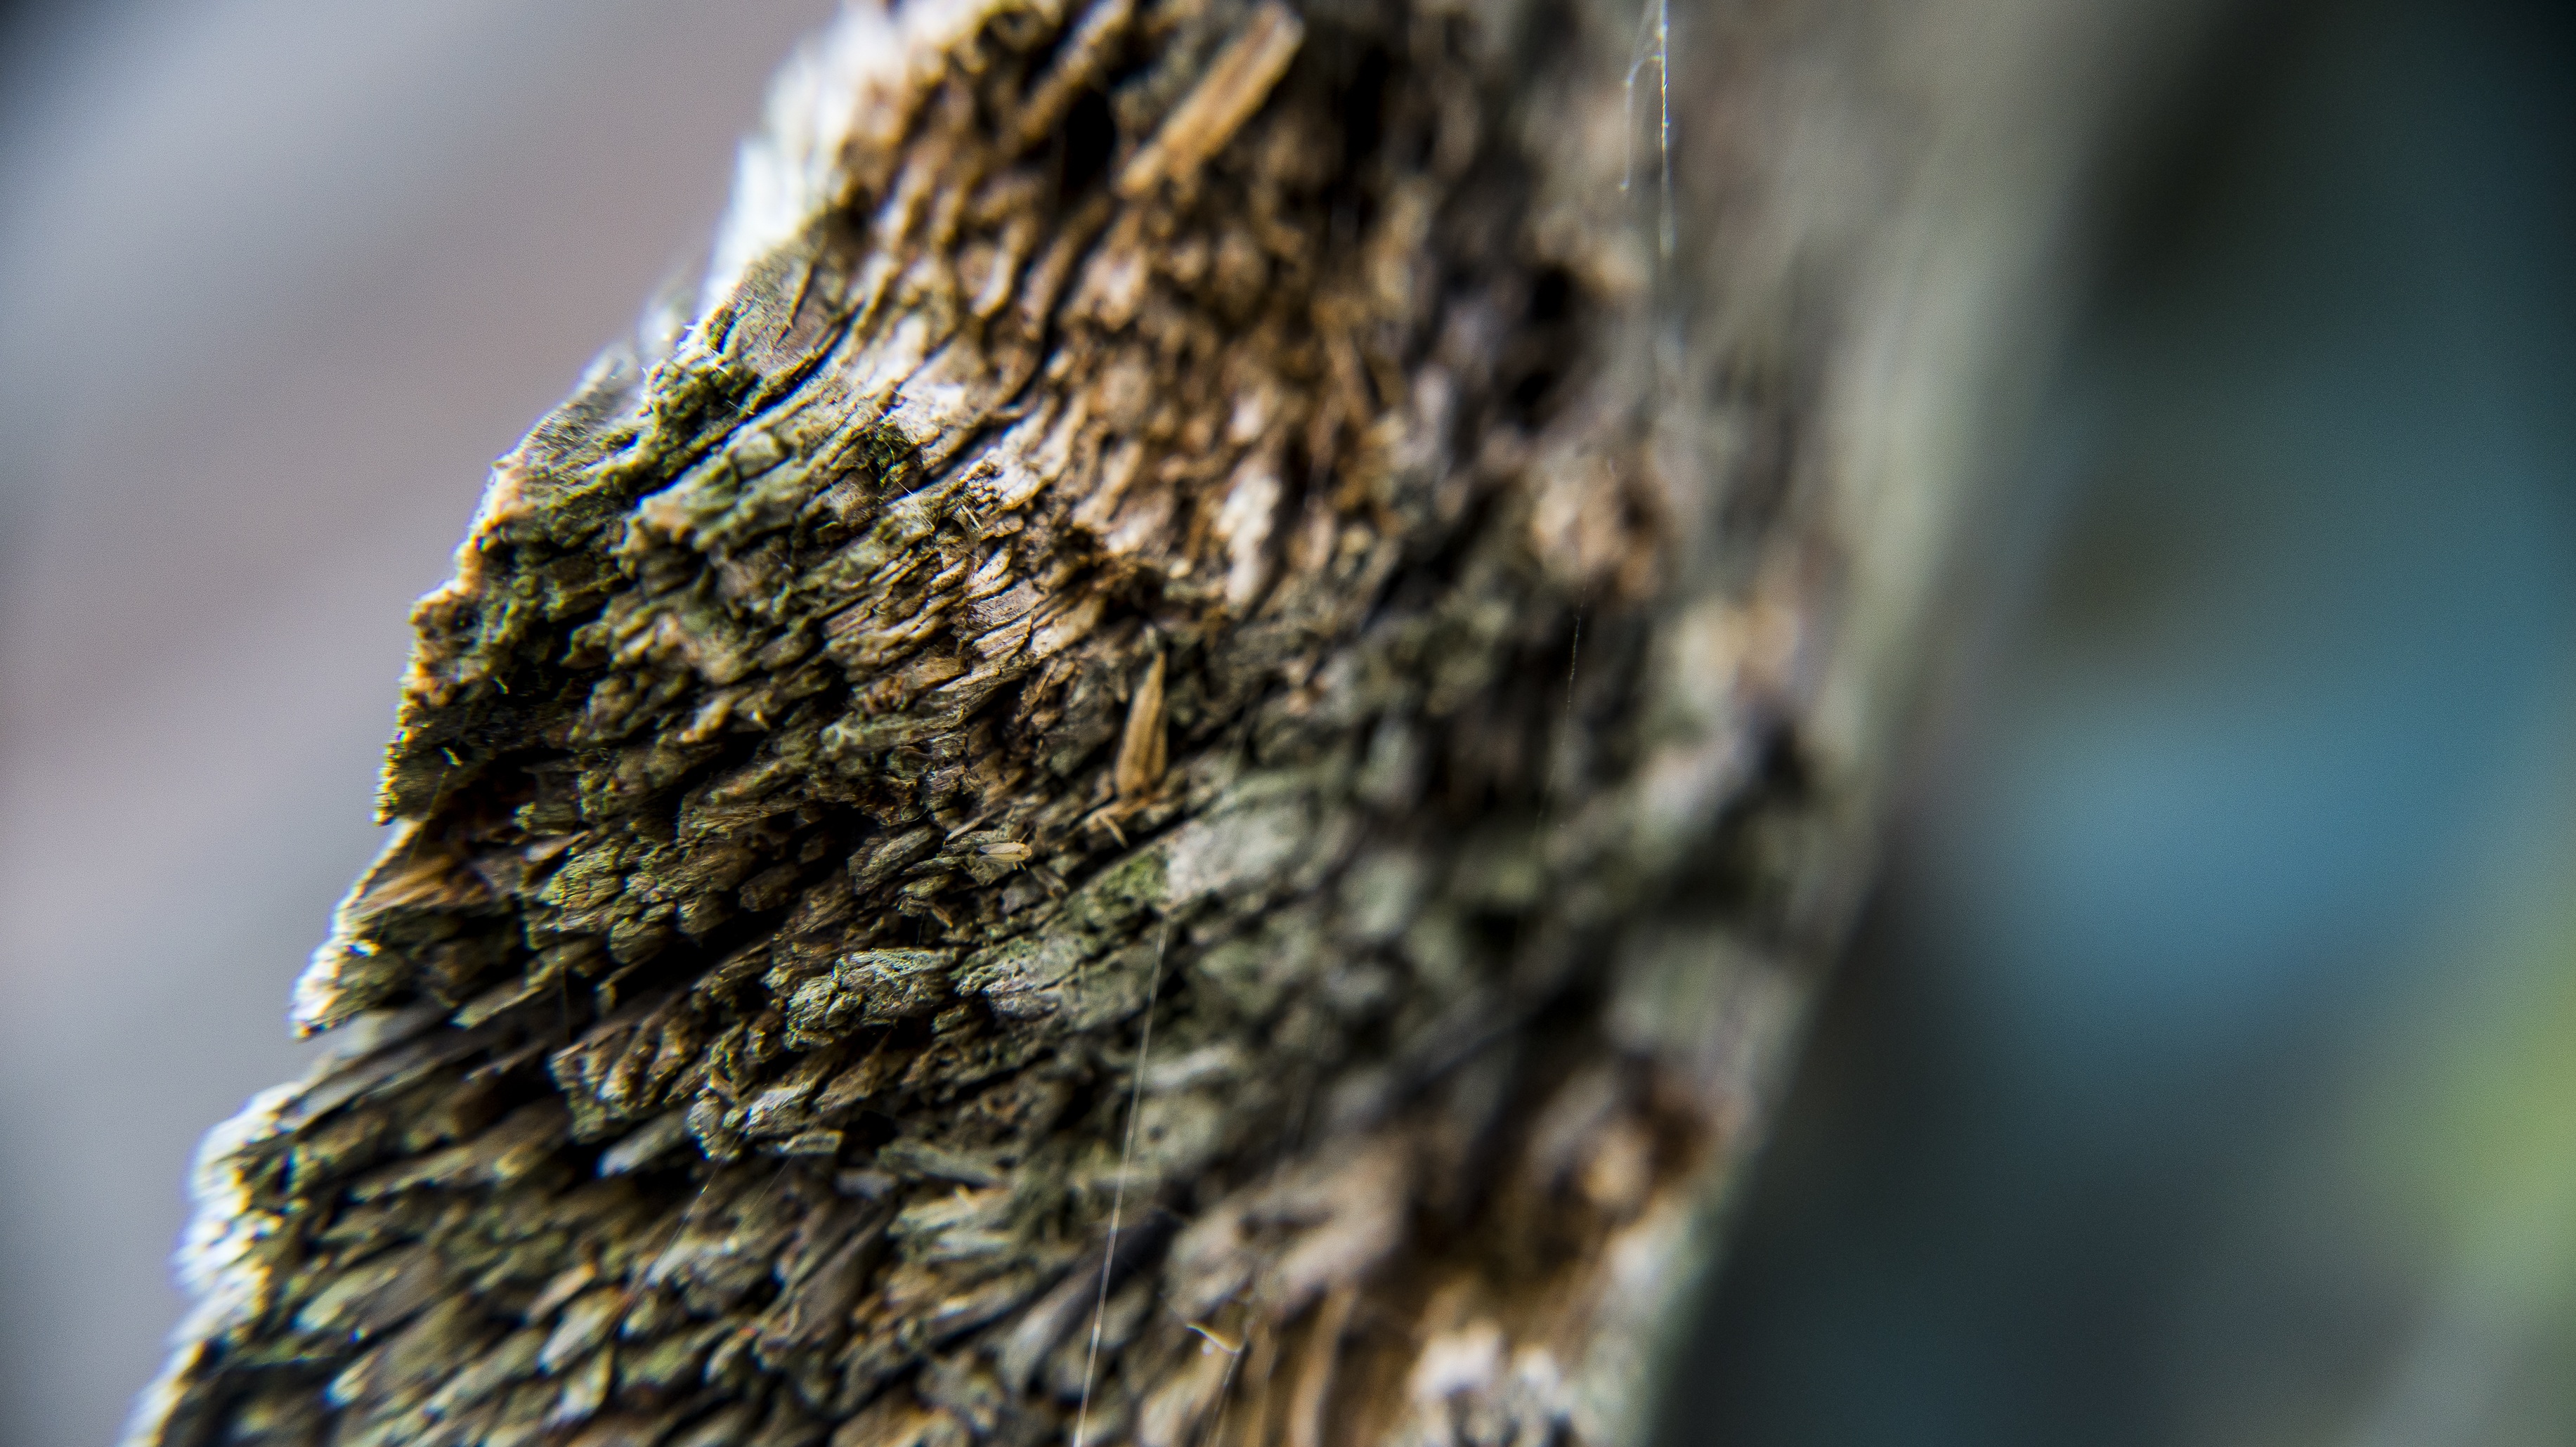
tree, nature, outdoor, branch, plant, wood, leaf, flower, trunk, wildlife, green, soil, closeup, flora, fauna, twig, close up, macro photography, plant stem, woody plant